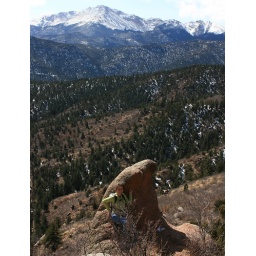
Amber sitting on a weird rock protuberance above Waldo Canyon near Manitou; Pikes Peak in the background.